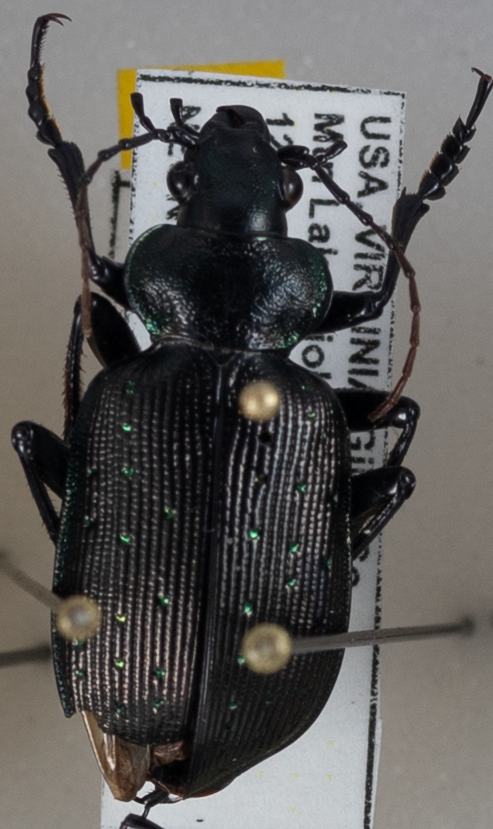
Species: Calosoma frigidum
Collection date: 2022-06-14
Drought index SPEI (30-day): -0.03
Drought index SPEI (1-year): -1.01
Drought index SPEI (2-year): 0.1